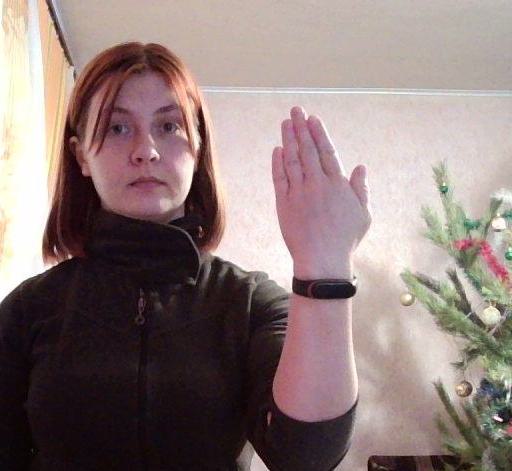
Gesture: stop_inverted